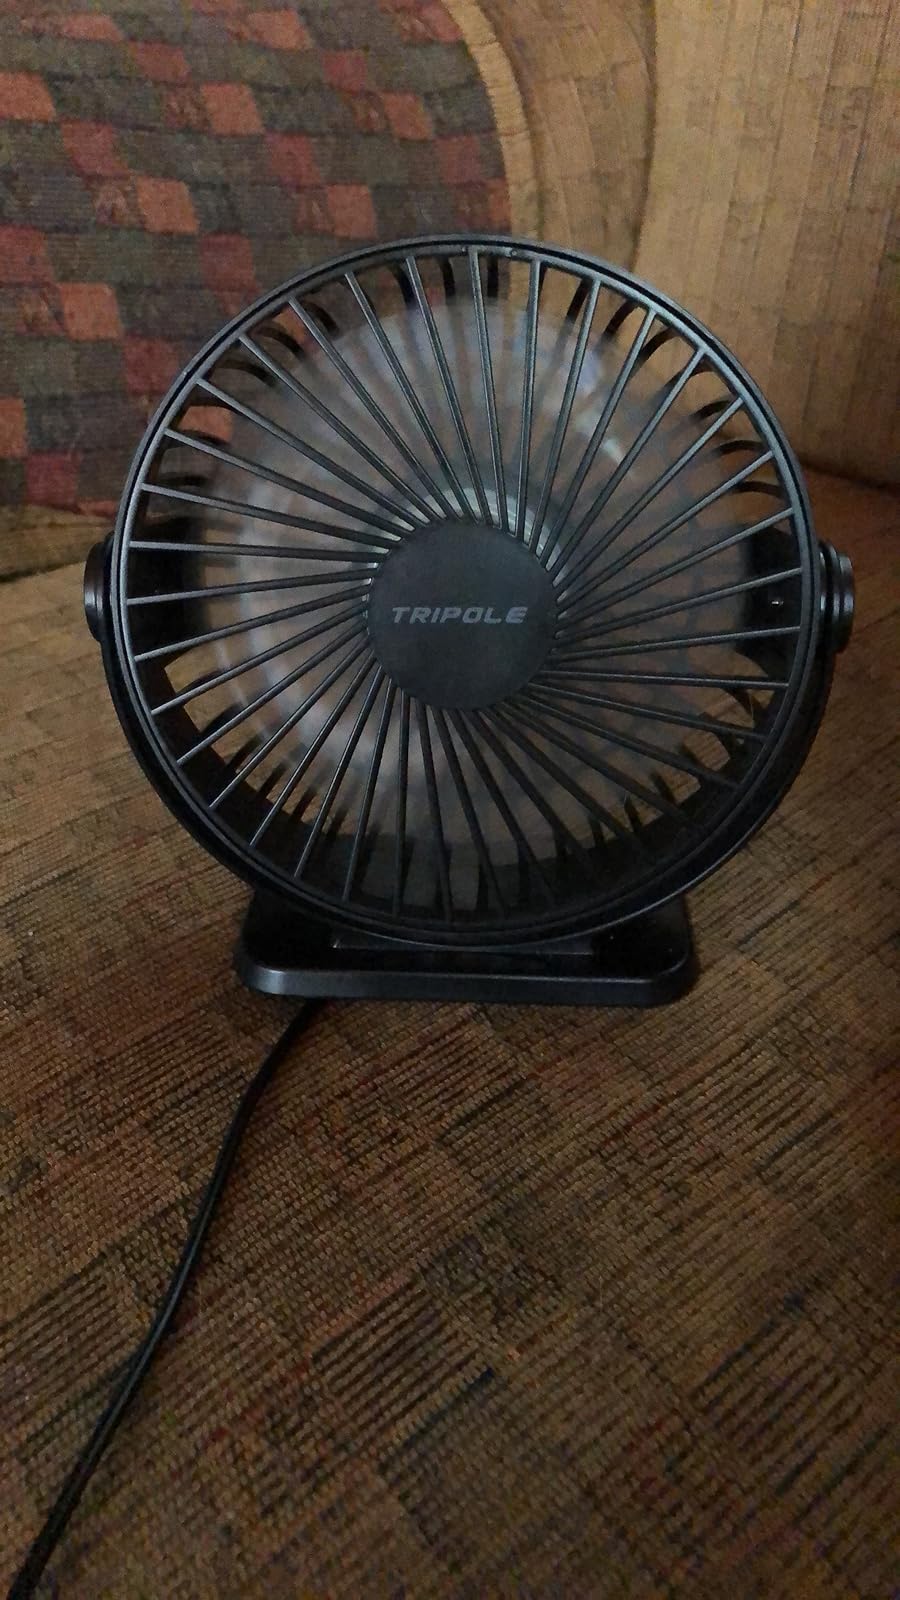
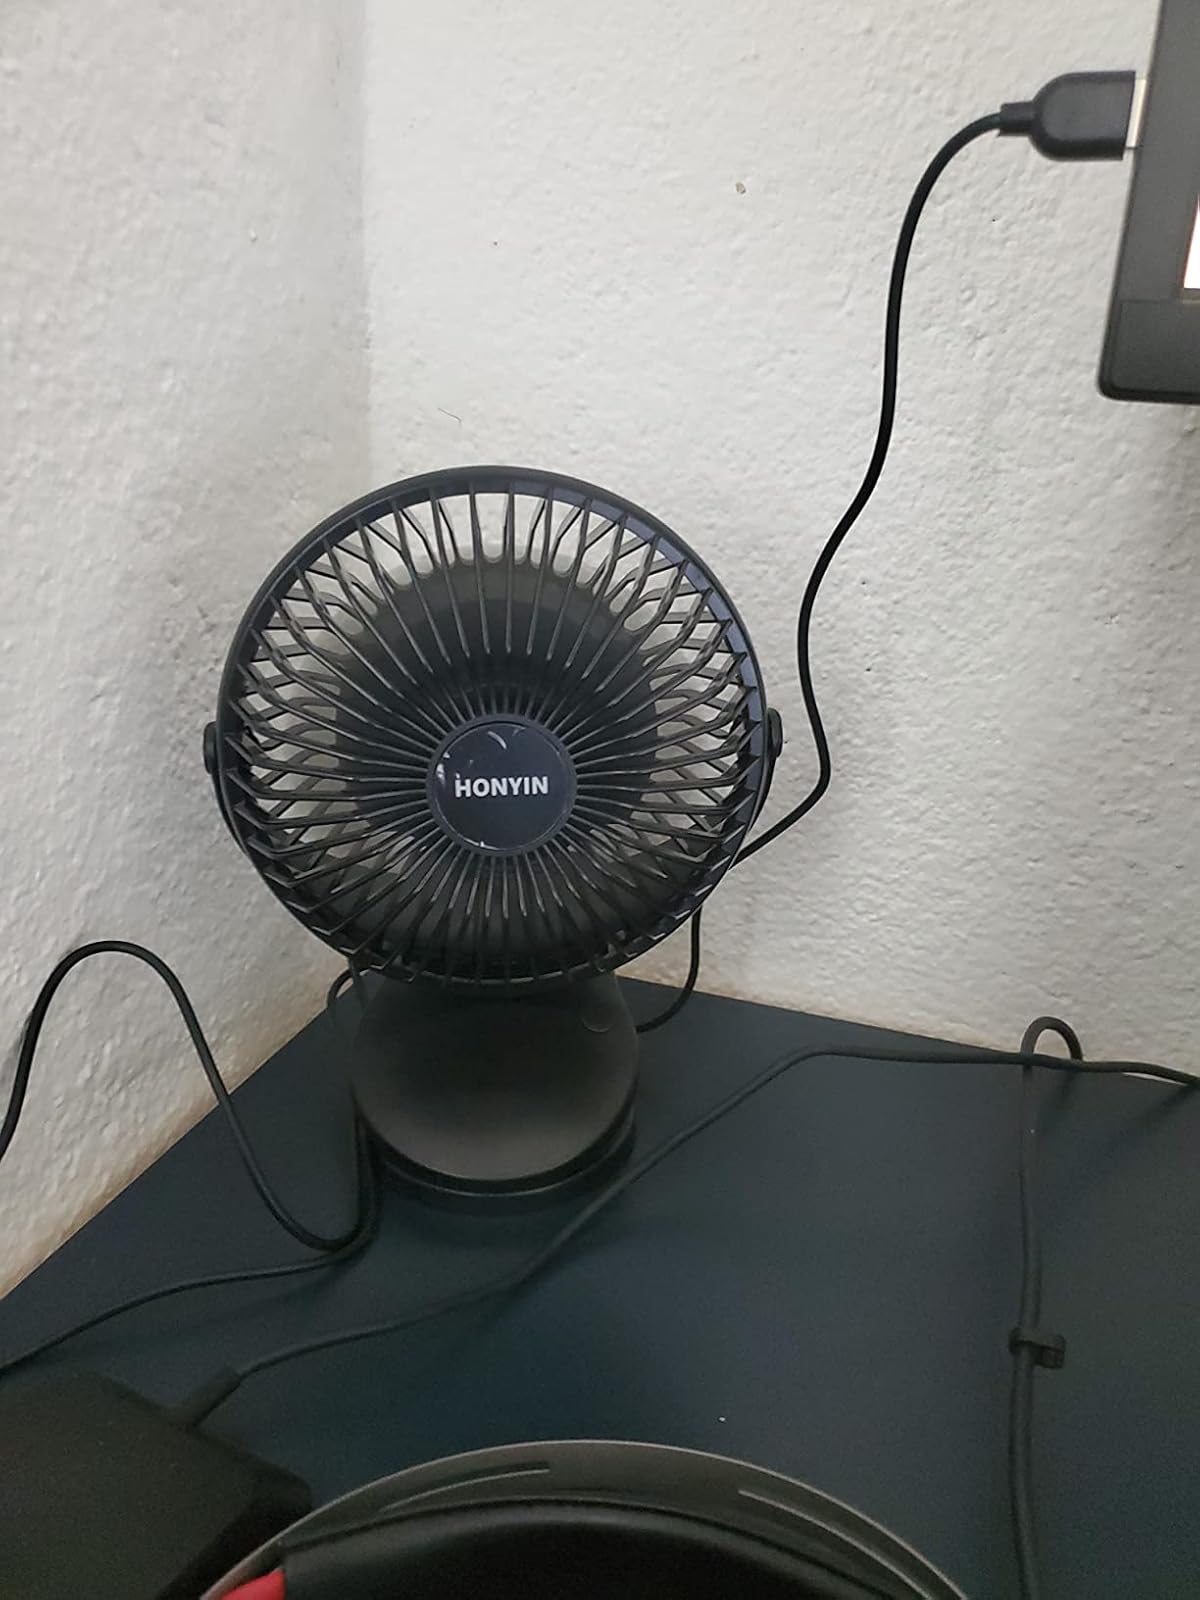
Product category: fan
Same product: no